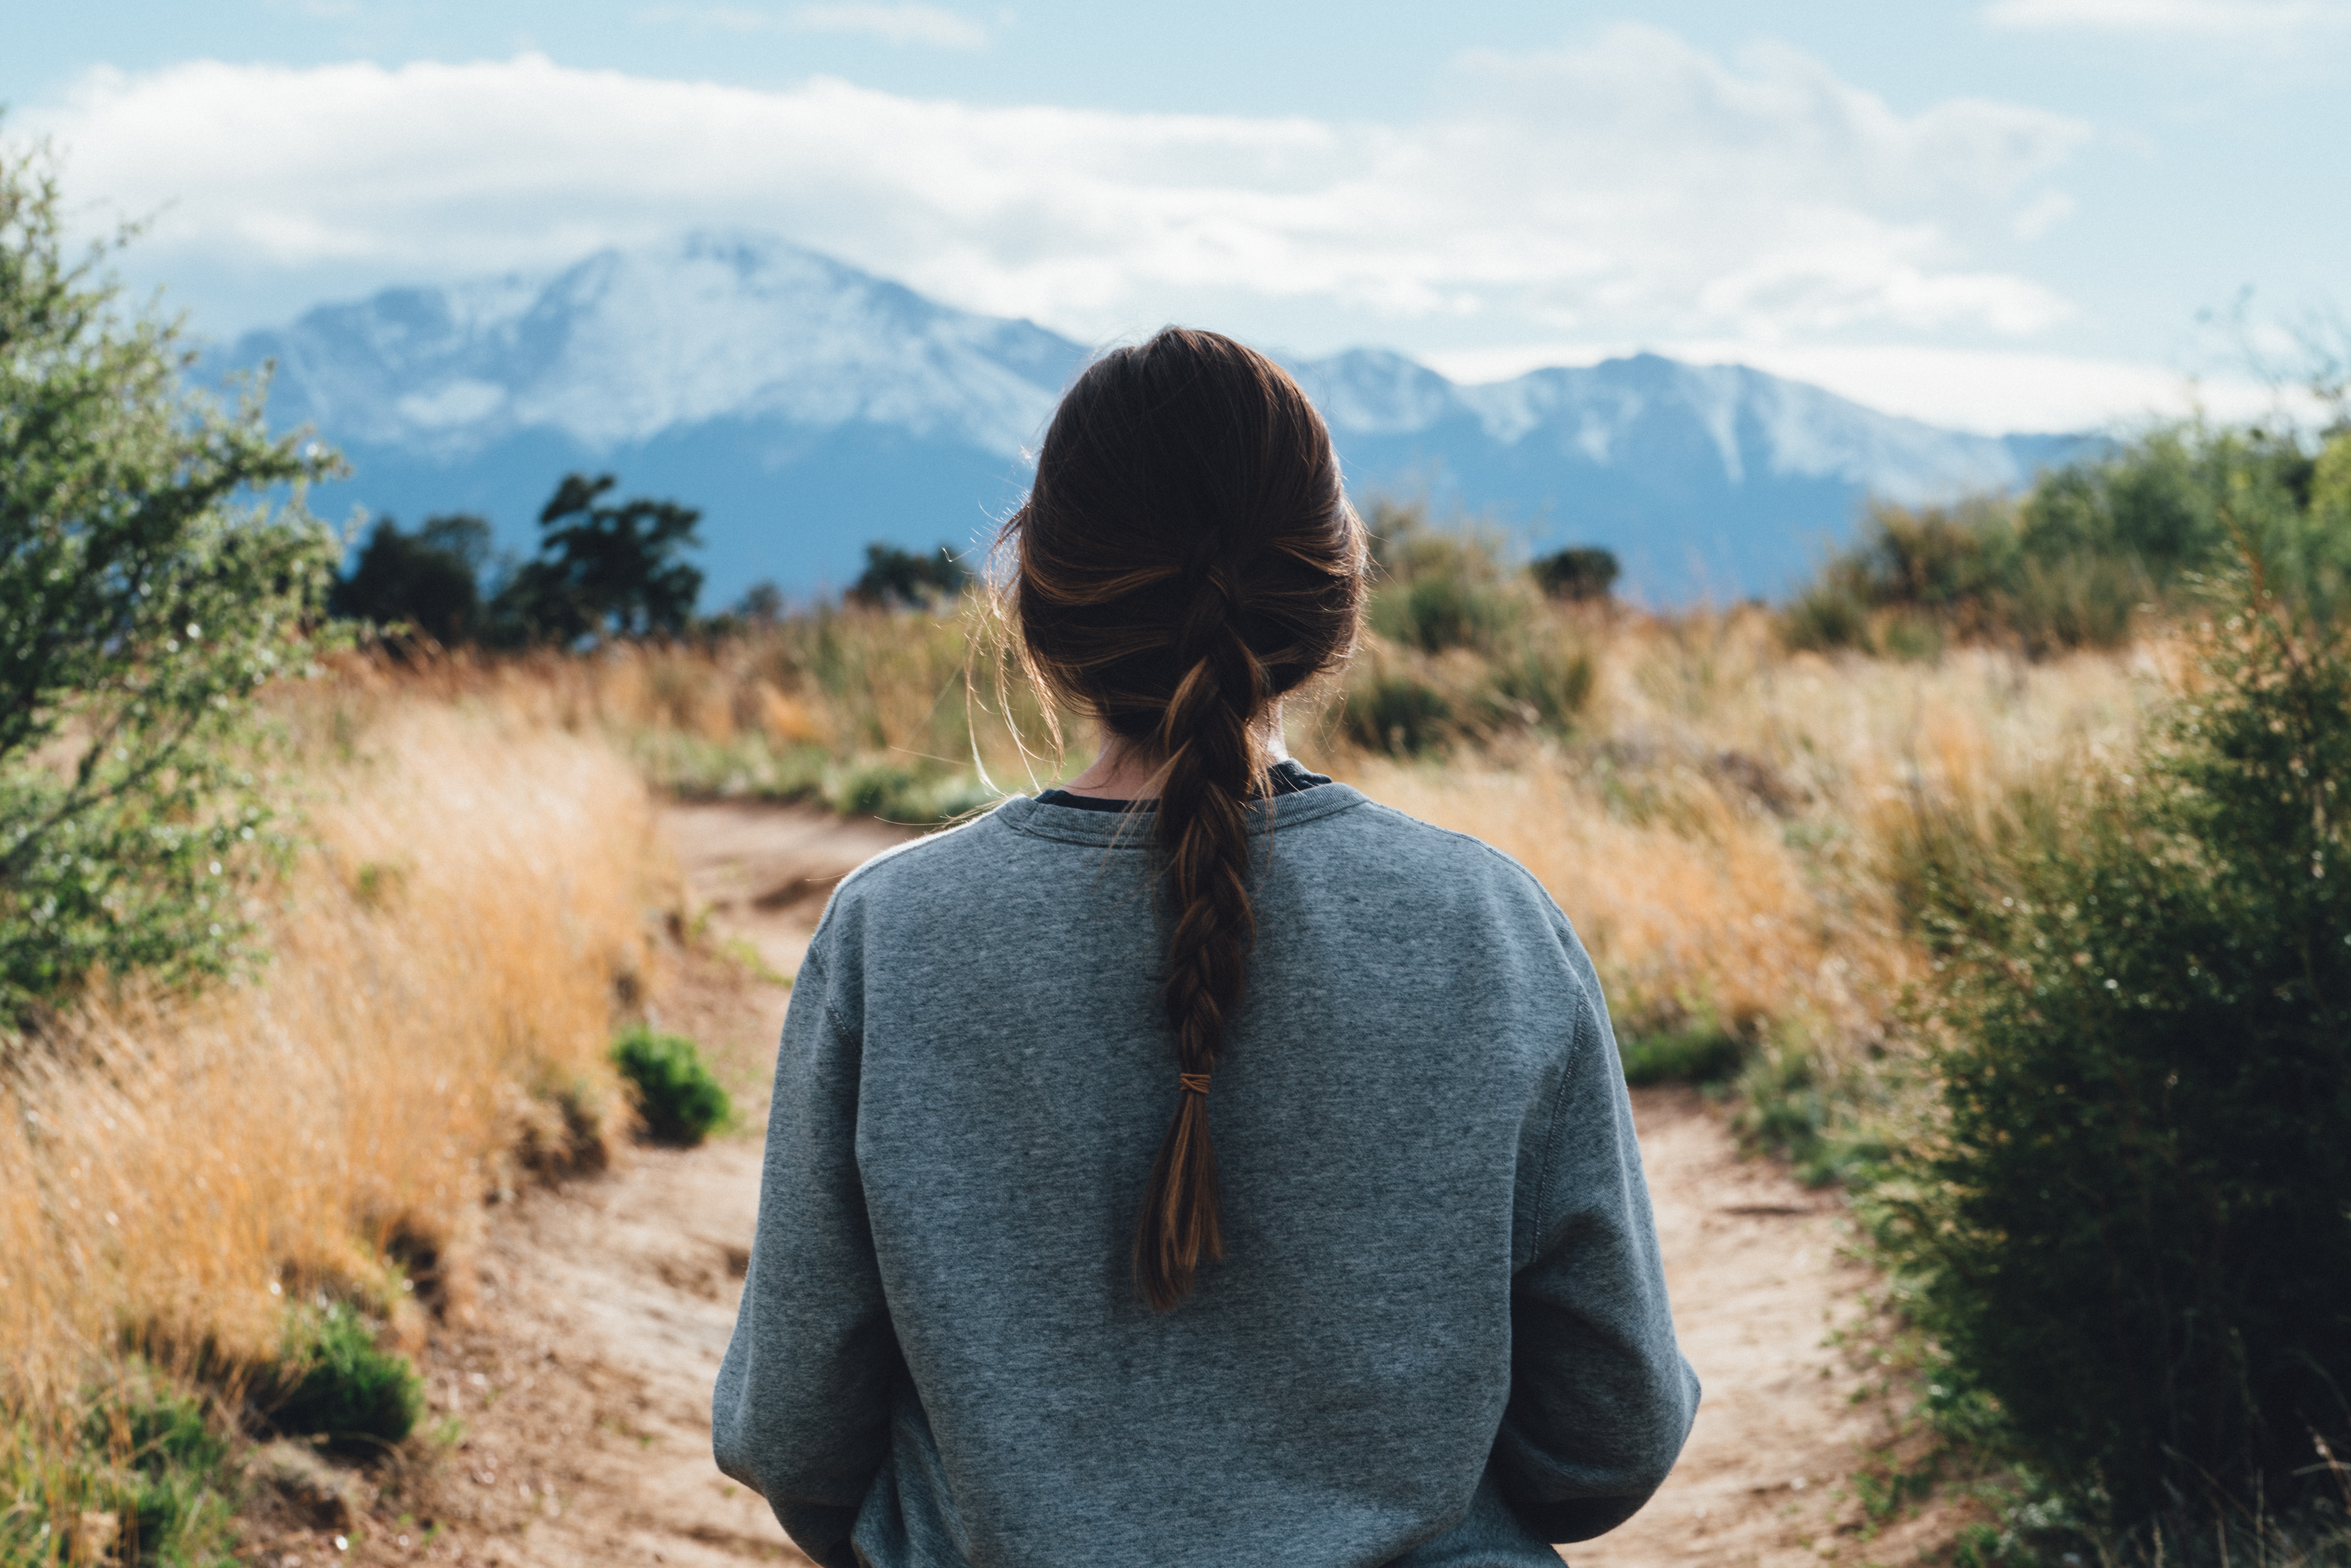
tree, grass, wilderness, walking, adventure